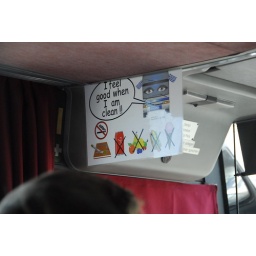
sign in a bus in rhodes, greece